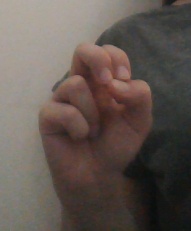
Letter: gaaf